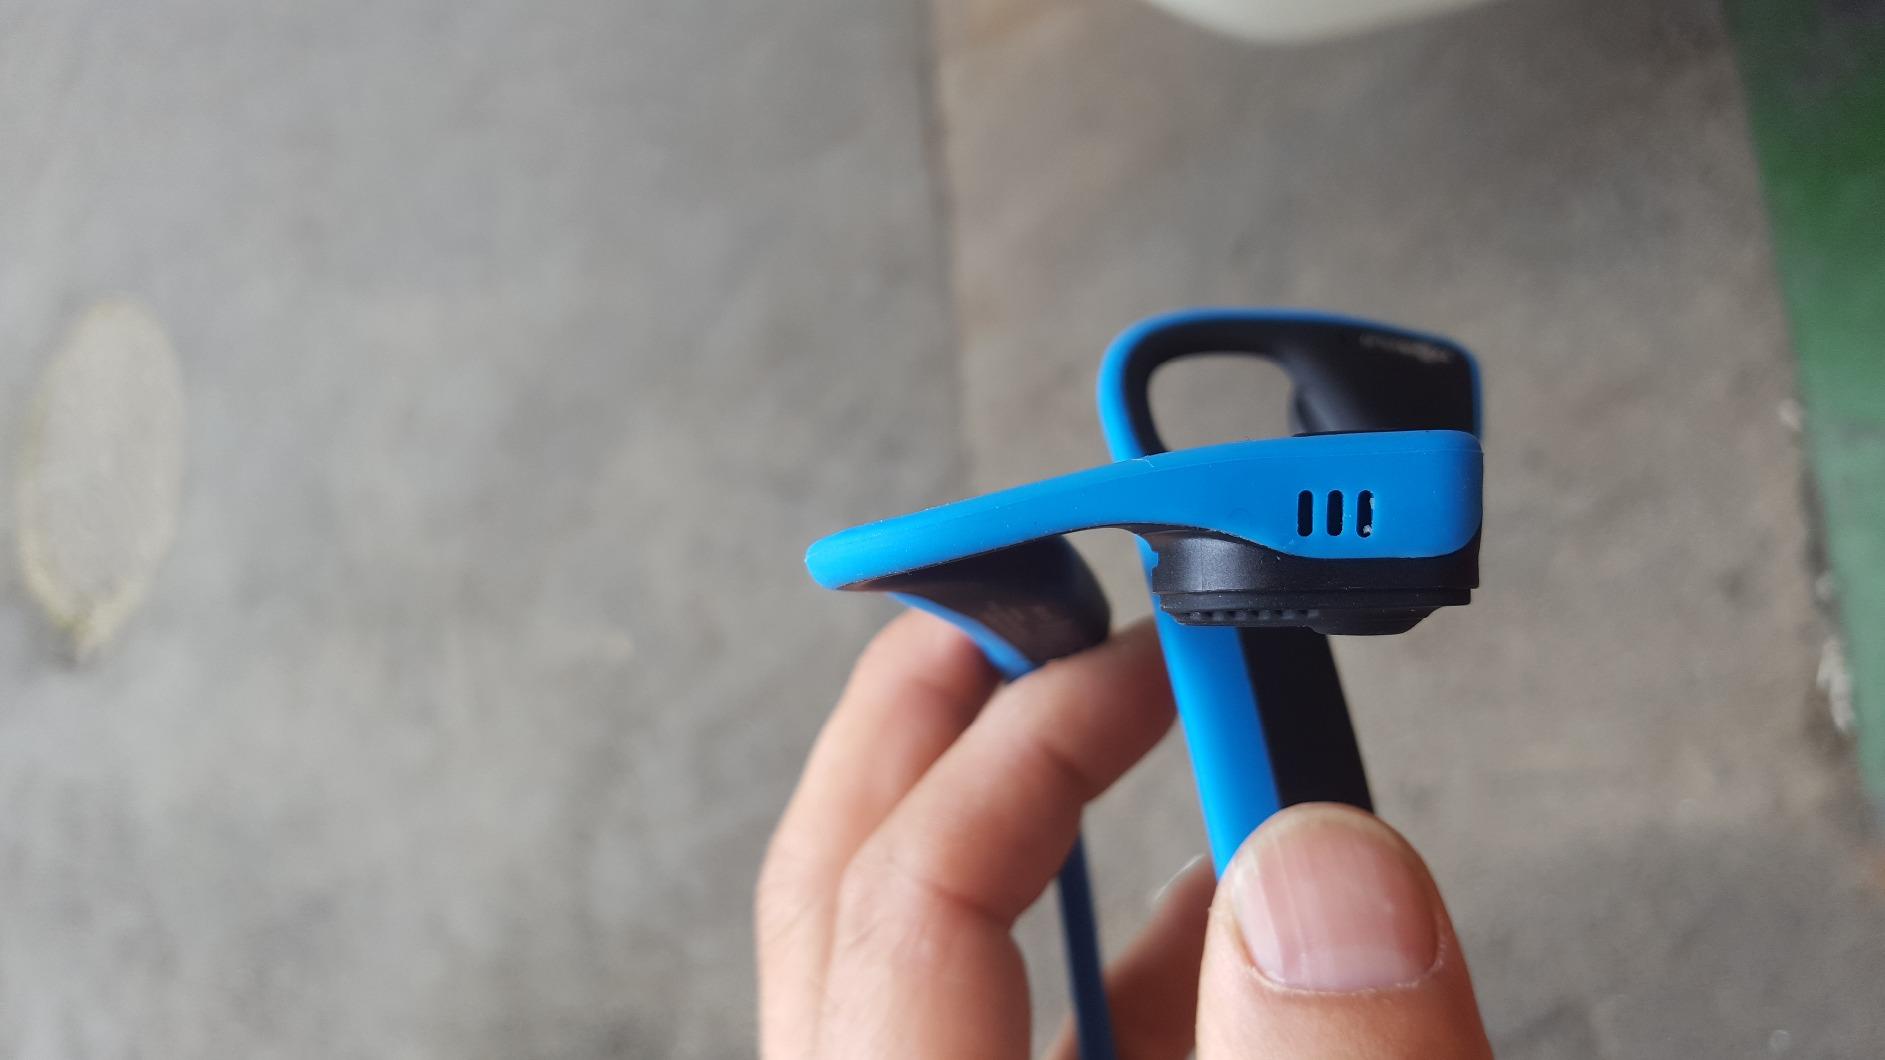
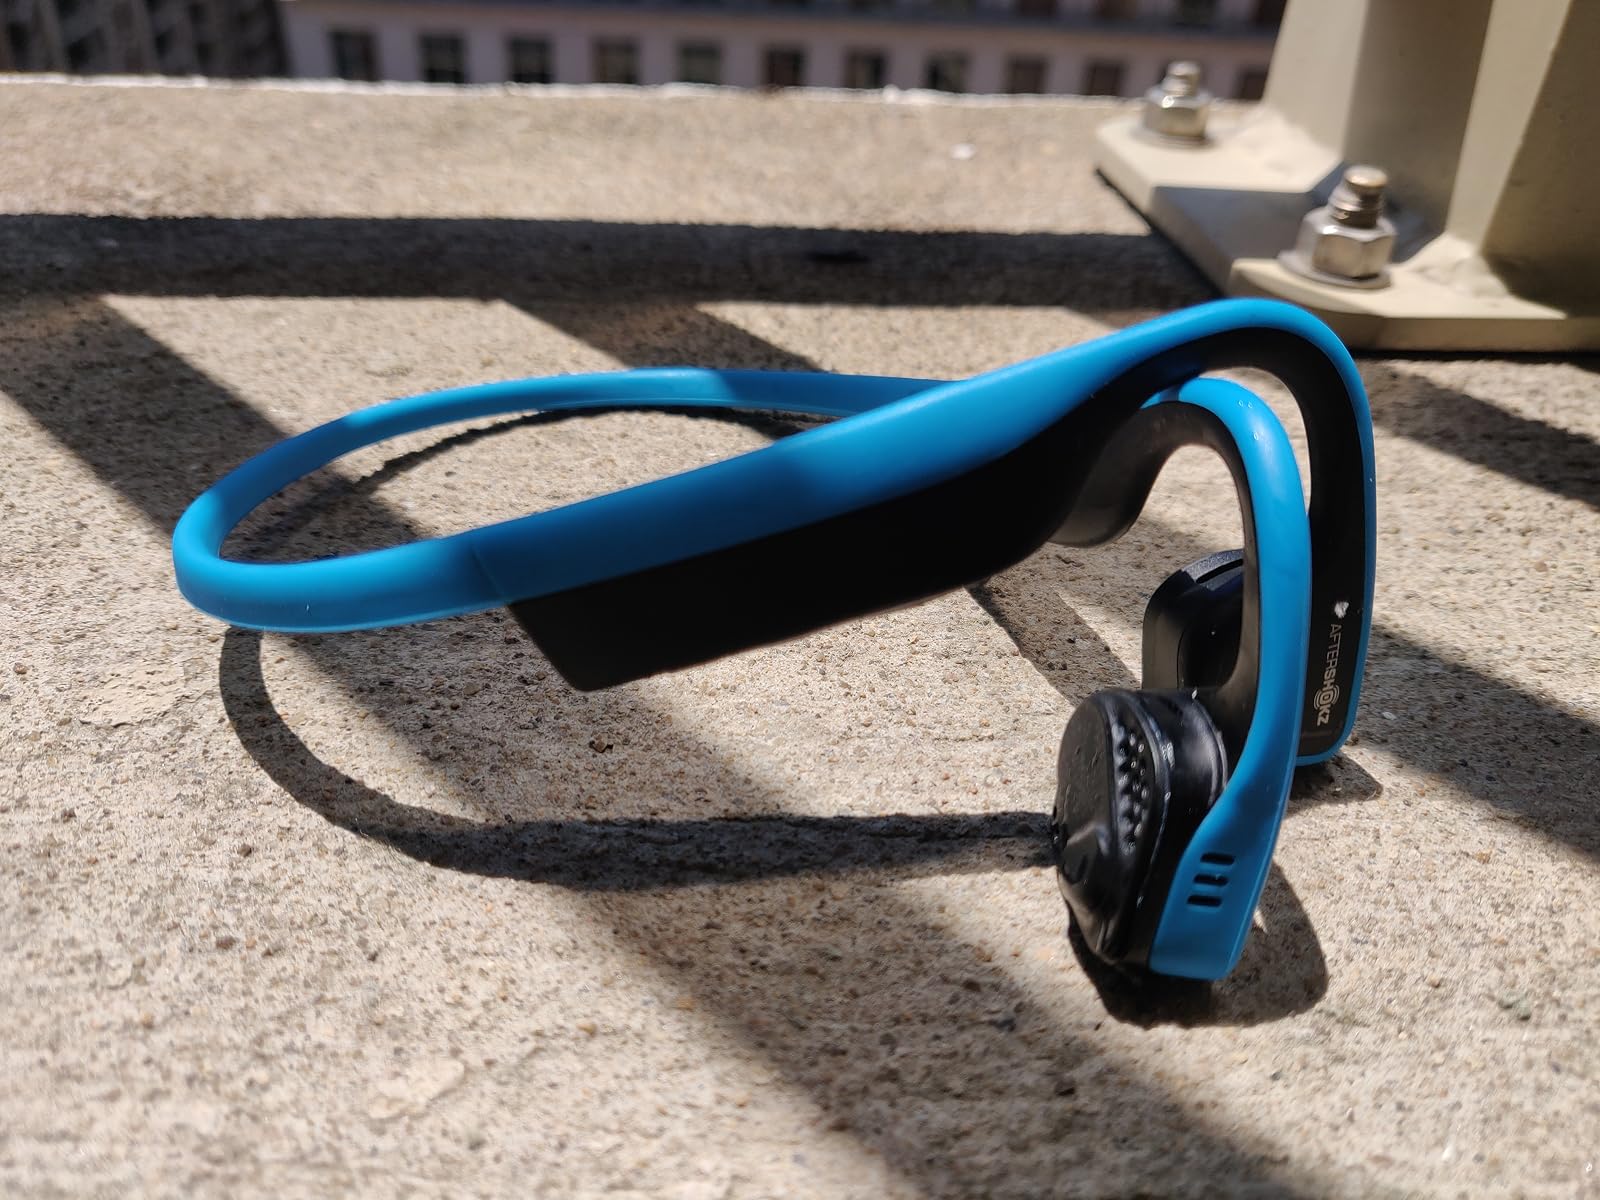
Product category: headphones
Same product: yes